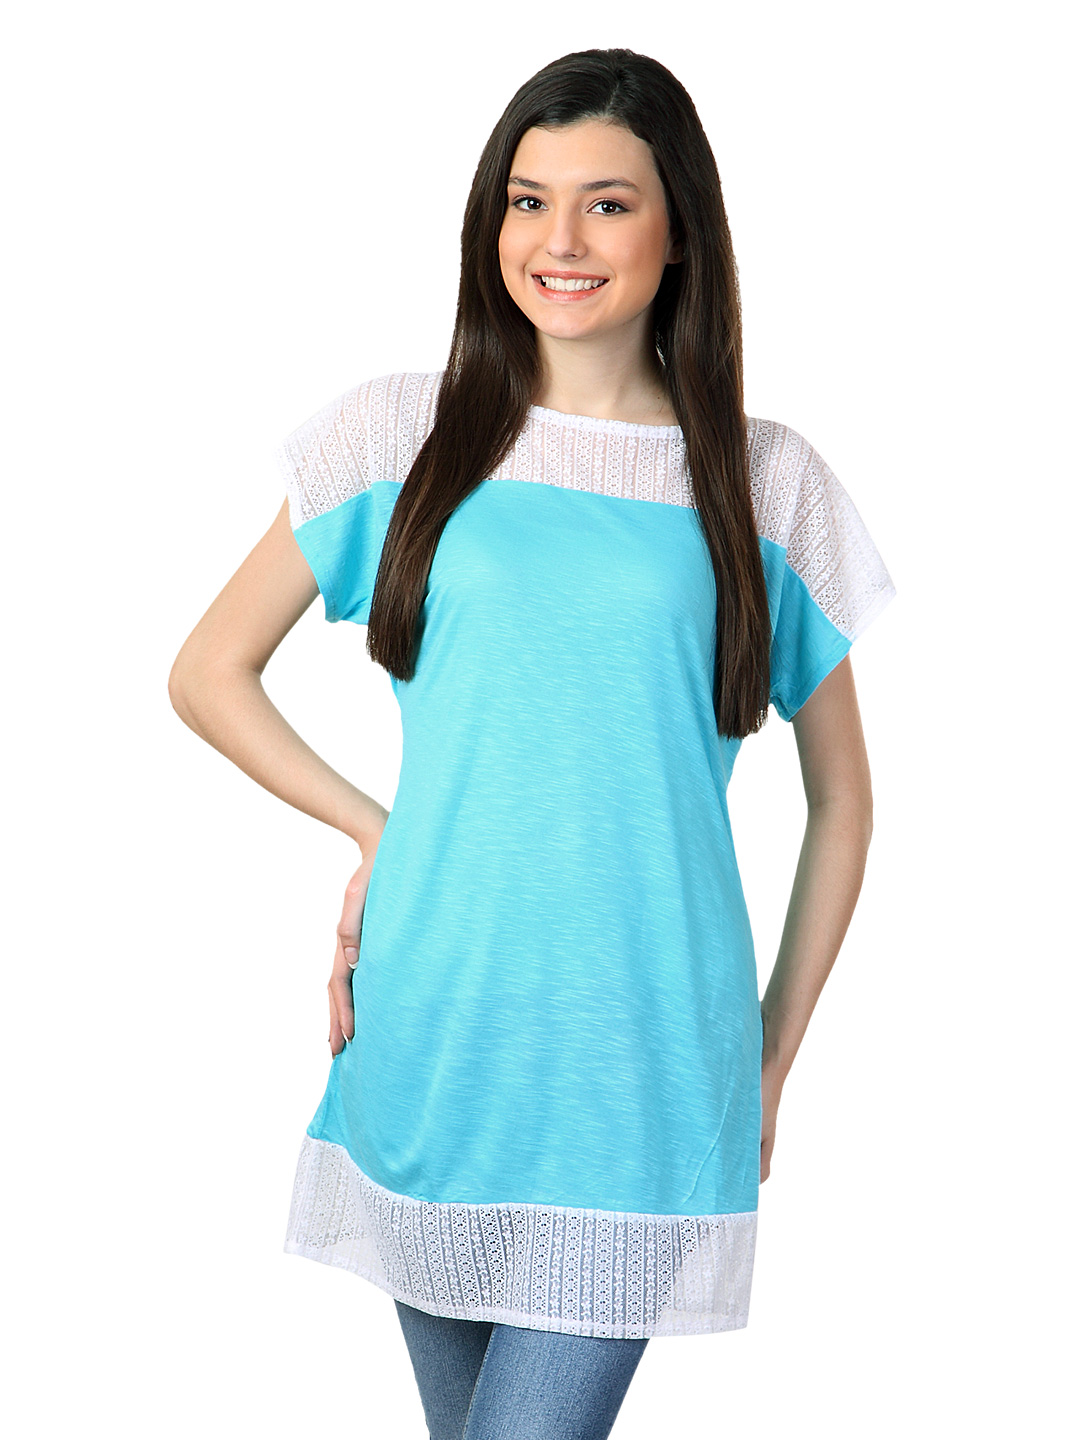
Sepia Women Blue Top
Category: Apparel / Topwear / Tops
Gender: Women
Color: Blue
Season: Summer 2012
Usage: Casual